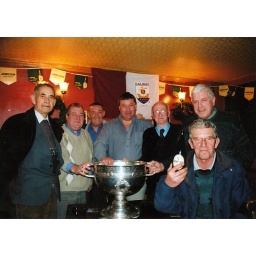
Dad, Jim and Rinty with the cup in Kenny's bar Lucan